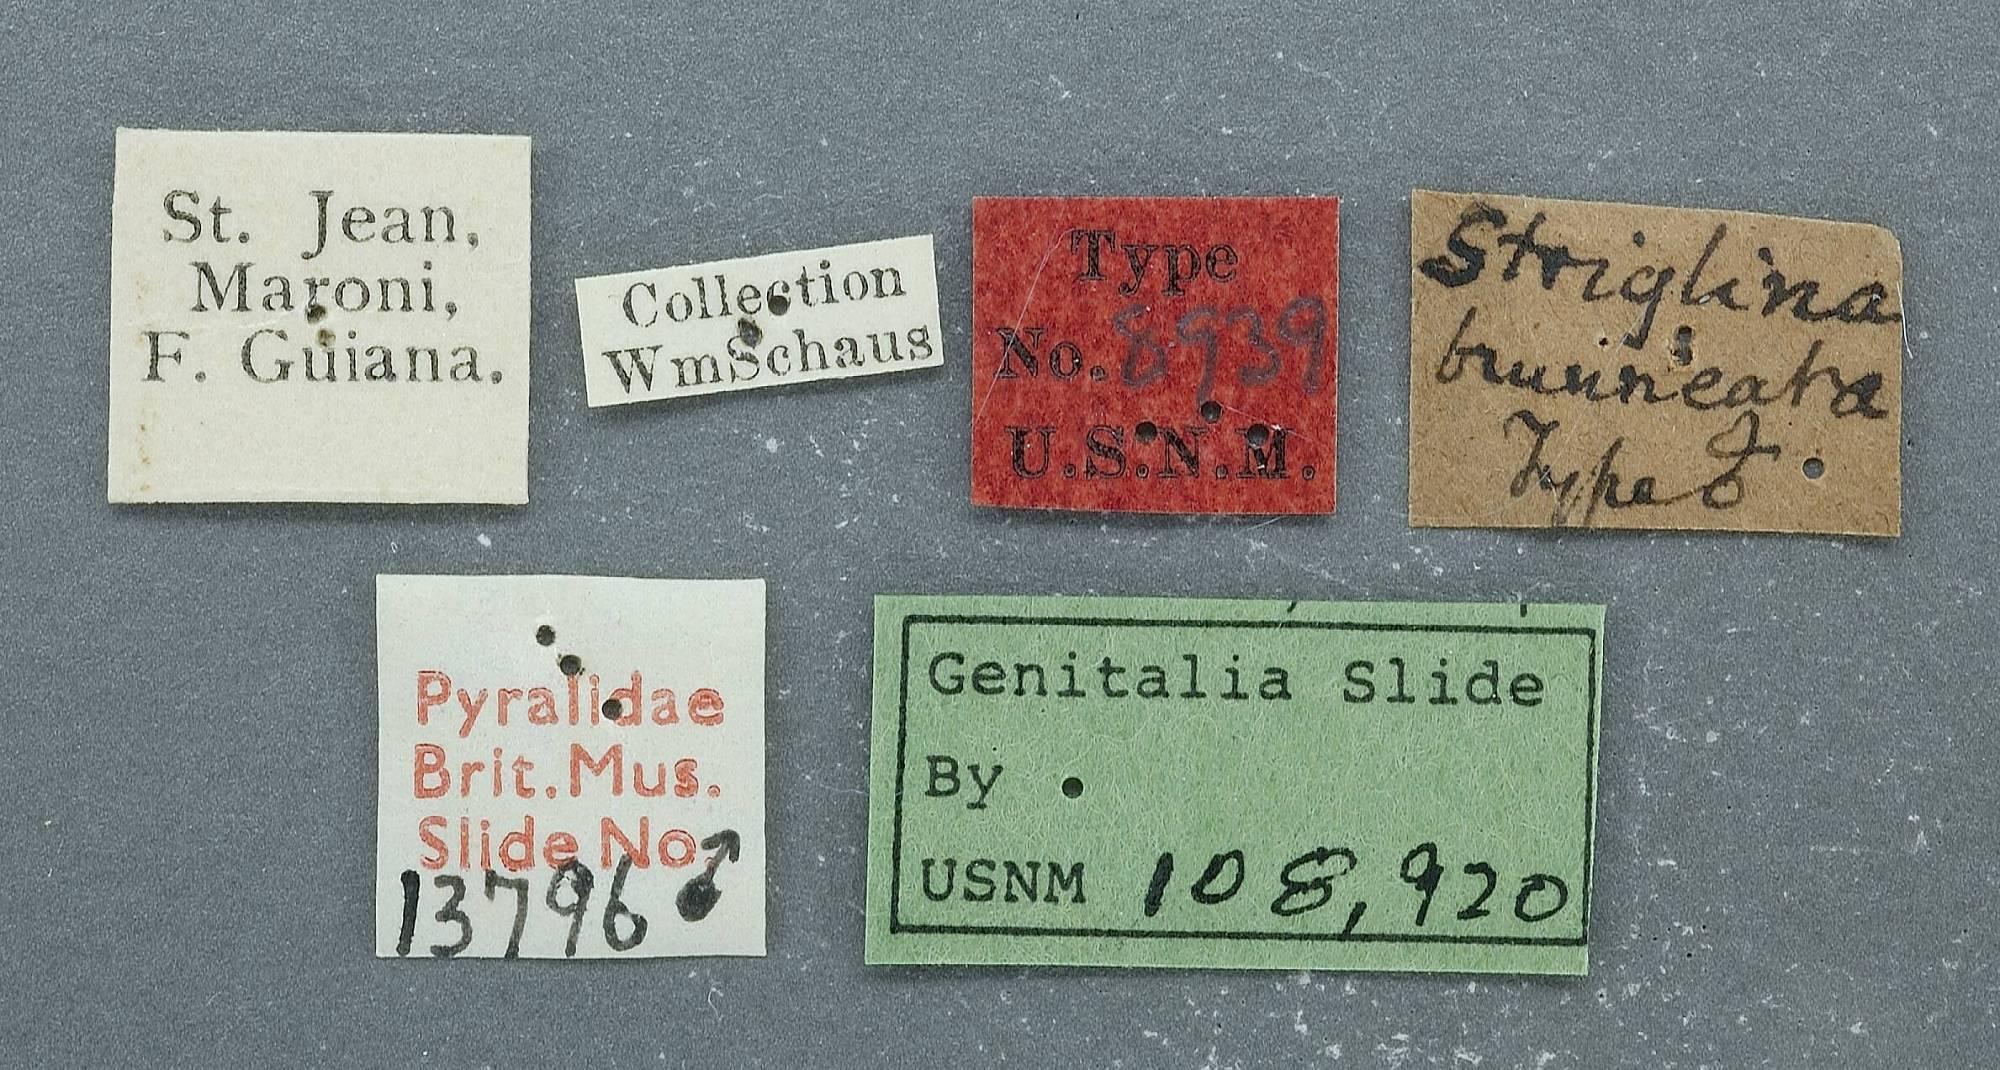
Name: Striglina brunneata
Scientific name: Striglina brunneata Warren
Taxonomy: Animalia, Arthropoda, Insecta, Lepidoptera, Thyrididae
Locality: St. Jean, Maroni, St. Laurant du Maroni, French Guiana
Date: Jul 1904